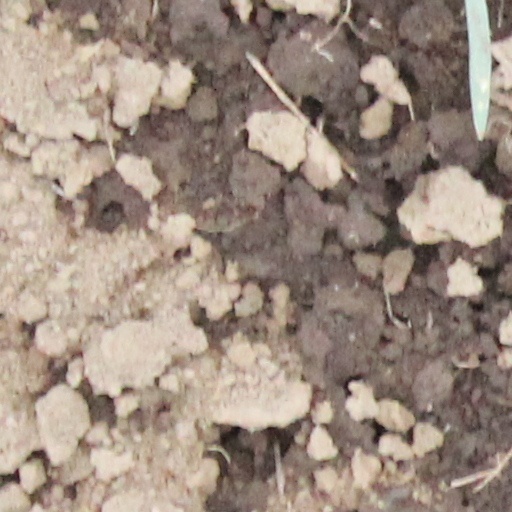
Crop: wheat